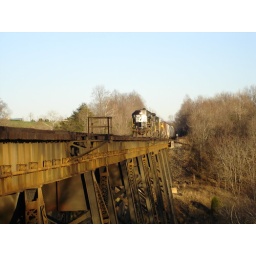
A westbound train crosses the little otter river in Goode